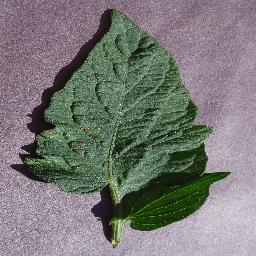
Label: Tomato___Target_Spot